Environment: real
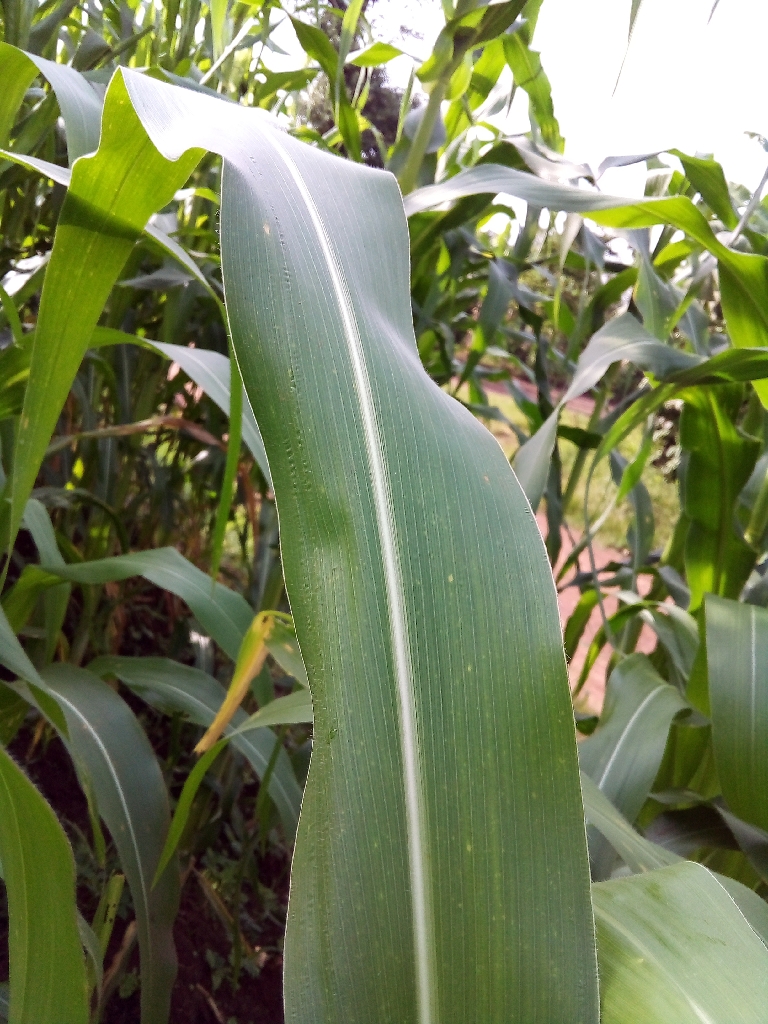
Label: healthy